Norma Editorial

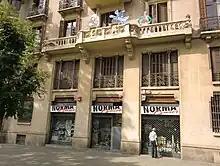
Head office of Norma Editorial

Norma Editorial is a Spanish comics publisher, with its headquarters in Barcelona.